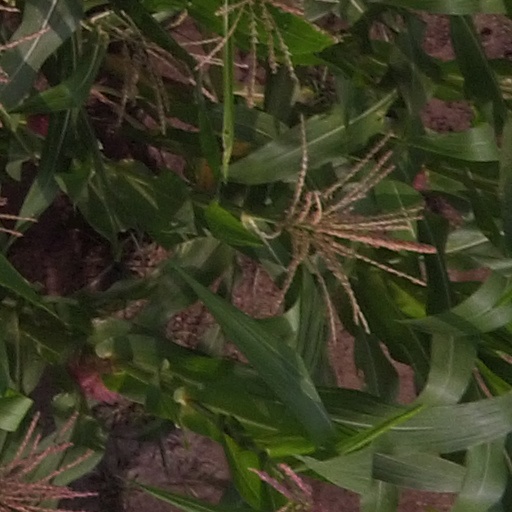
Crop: maize; corn